Franz Radziwill

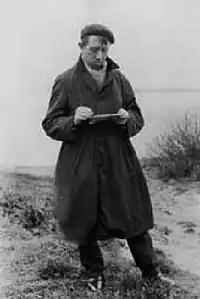
Franz Radziwill with his sketch book

Franz Radziwill (6 February 1895 – 12 August 1983) was a German painter known especially for his landscape paintings in a magic realist style. He was also associated with the New Objectivity movement.